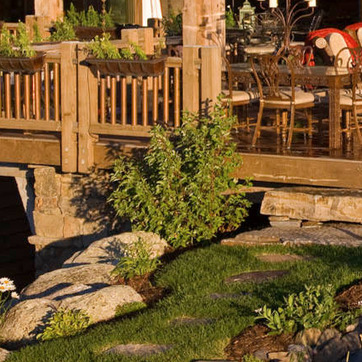
Material: foliage